Ellen Lowell

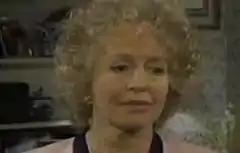
Patricia Bruder as Ellen Lowell in 1995

Ellen Lowell (previously Cole and Stewart) is a fictional character from the American daytime soap opera "As the World Turns". She was portrayed by Wendy Drew from the series first episode on April 2, 1956 until September 1960 and by Patricia Bruder from December 1960 until November 1998.